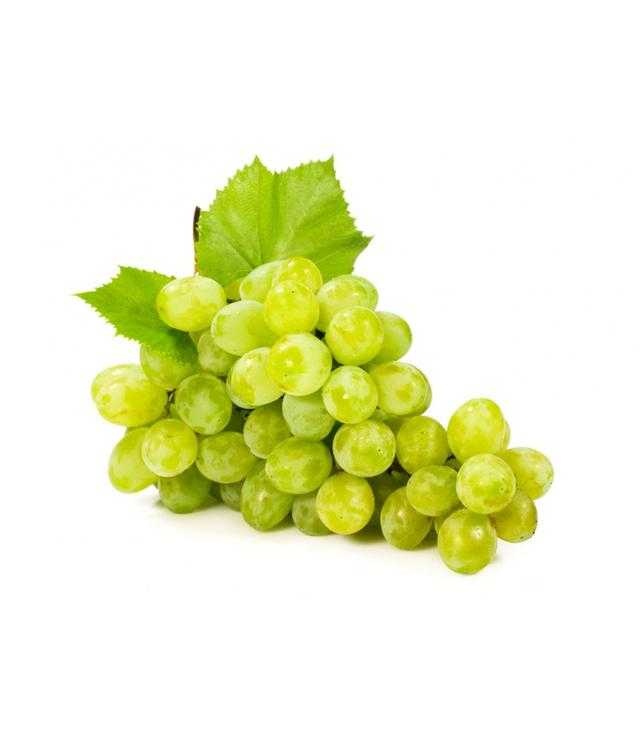
Label: Grapes